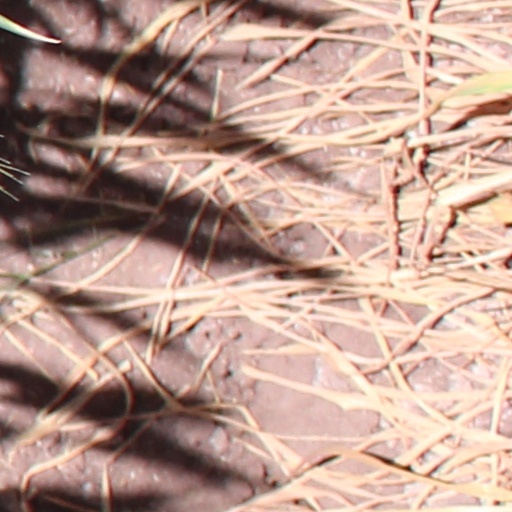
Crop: wheat